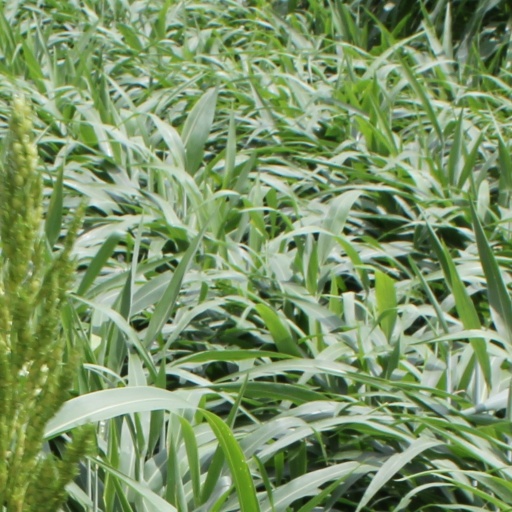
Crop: sorghum